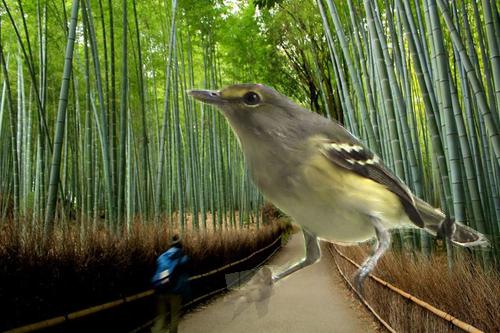
Bird species: White_eyed_Vireo
Bird type: landbird
Background: land